Deadline (1982 video game)

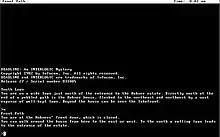
The beginning of the game

The player's character in "Deadline" is an unnamed police detective, summoned to a sprawling Connecticut estate to investigate the apparent suicide of wealthy industrialist Marshall Robner.